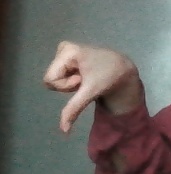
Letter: waw